Watkins Glen International

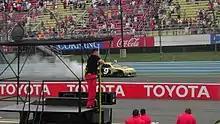
Marcos Ambrose celebrating the Finger Lakes 355 at the Glen

Track safety also is constantly changing, and constant training is needed. Race Services Inc. provides the track with volunteers to work Fire-Rescue, Medical, Grid personnel, and Corner workers to help keep drivers and spectators safe.